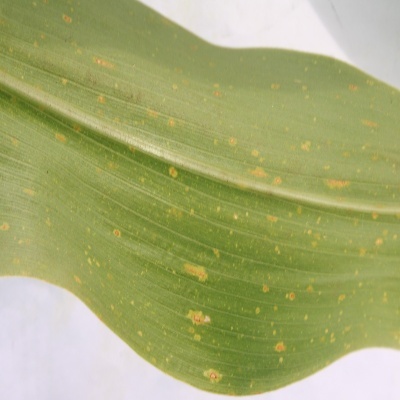
Label: Corn_(Maize)___Leaf_Spot